Firoza

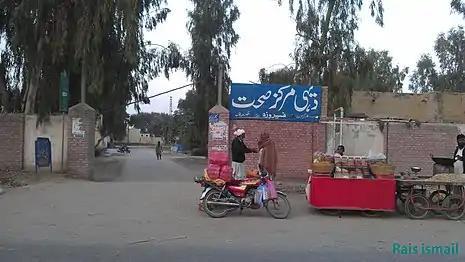

The city has only one government run hospital. The hospital lacks basic life-saving medicines and facilities. To facilitate the people of the town and suburbs of the town few private hospitals are working. People here are lacking proper health facilities. It is not only a dilemma of this city, it is common to the whole region. Basic health necessities are rare in the town. Drinking water of the town is unhygienic, having plentiful salt making it undrinkable. The only source of drinking water is handful water pumps on the brink of a canal just outside the town in South East direction.